Oud Metha (Dubai Metro)

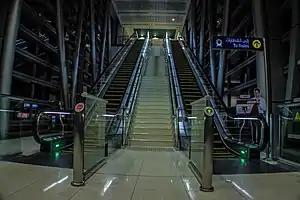
Station entrance in 2015

Oud Metha is a rapid transit station on the Green Line of the Dubai Metro in Dubai, UAE, serving Oud Metha and Umm Hurair.